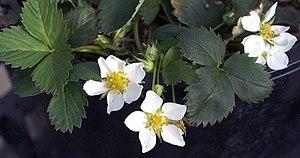
fleur de fraisier
Le fraisier de Virginie est une espèce de plantes herbacées de la famille des Rosaceae, originaire d'Amérique du Nord.